Christmas pickle

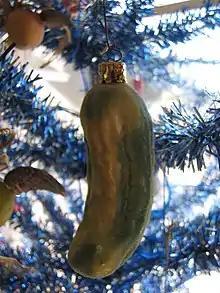
A glass Christmas pickle

The Christmas pickle is an American Christmas tradition. A decoration in the shape of a pickle is hidden on a Christmas tree, with the finder receiving either a reward or good fortune for the next year. There are a number of different origin stories attributed to the tradition, including one originating in Germany. This theory has since been discounted, and it is now thought to be a German-American tradition created in the late 19th century. In fact, the "New York Times" reported that out of 2,057 Germans polled, YouGov determined 91% were unaware of the legend.